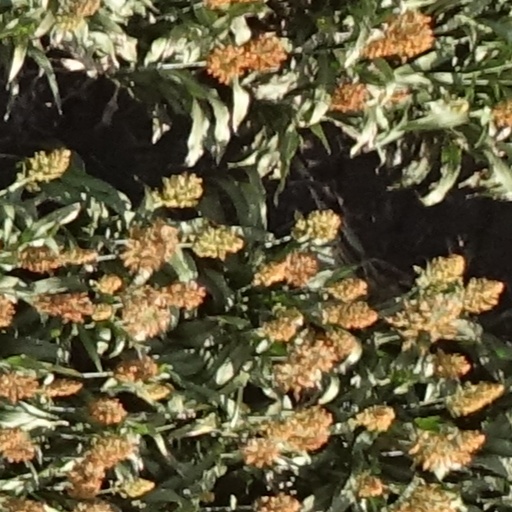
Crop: sorghum